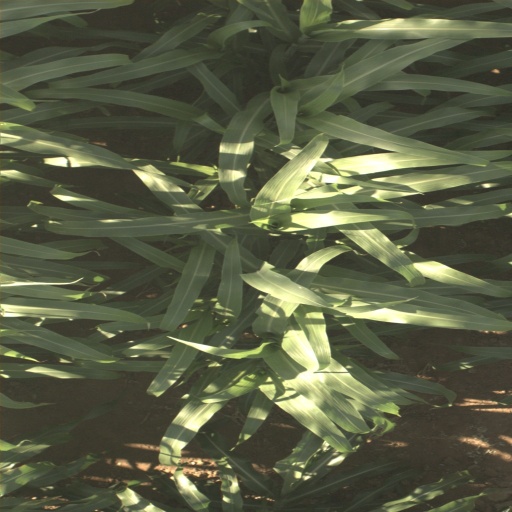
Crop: sorghum